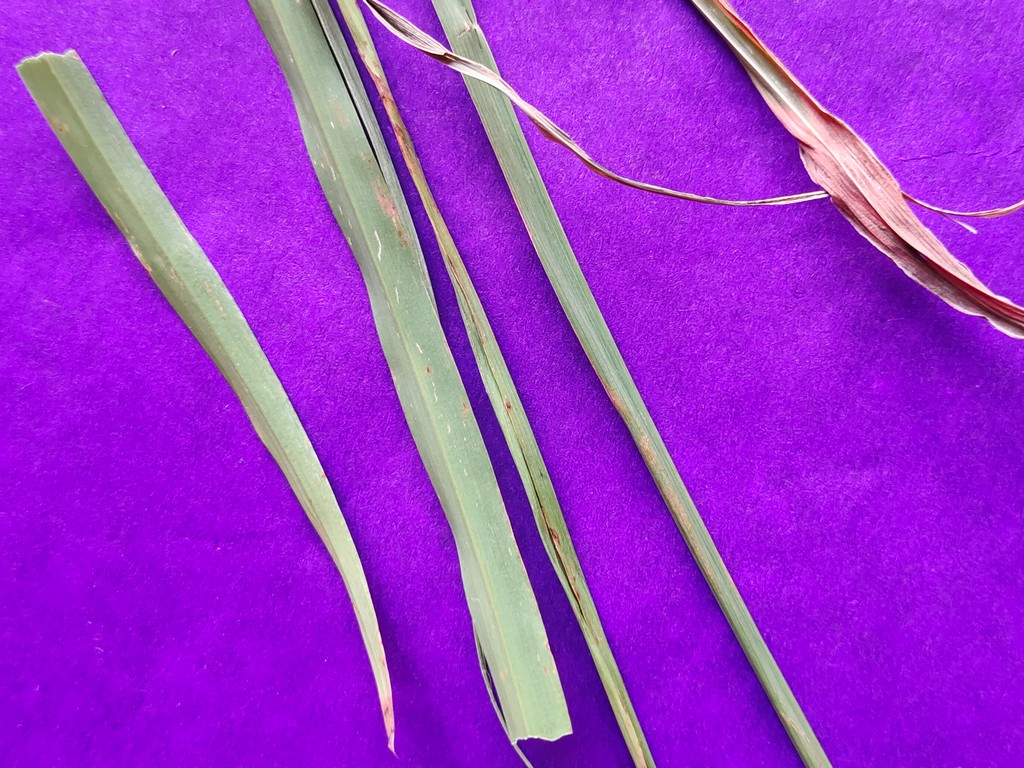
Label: Unhealthy